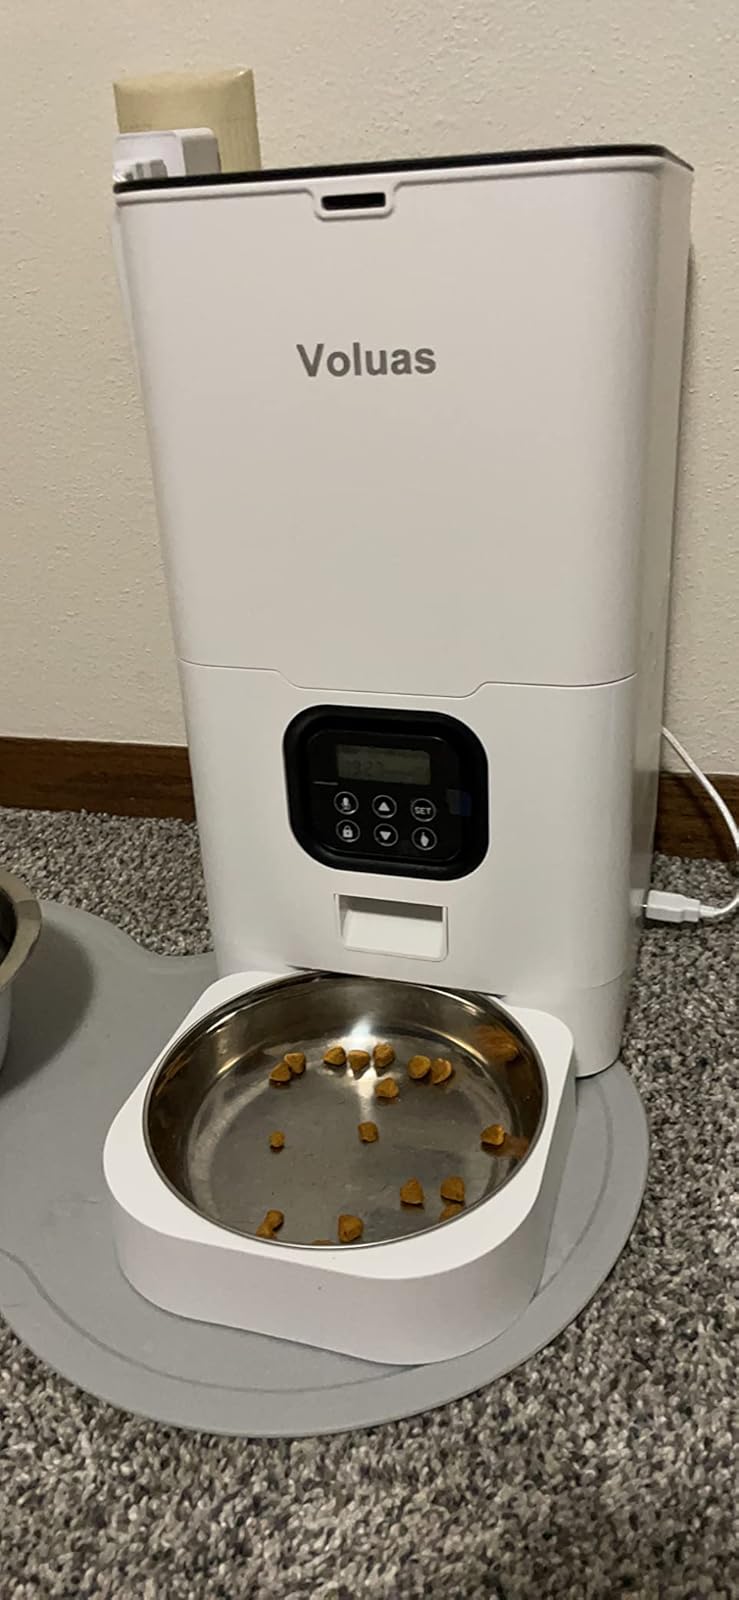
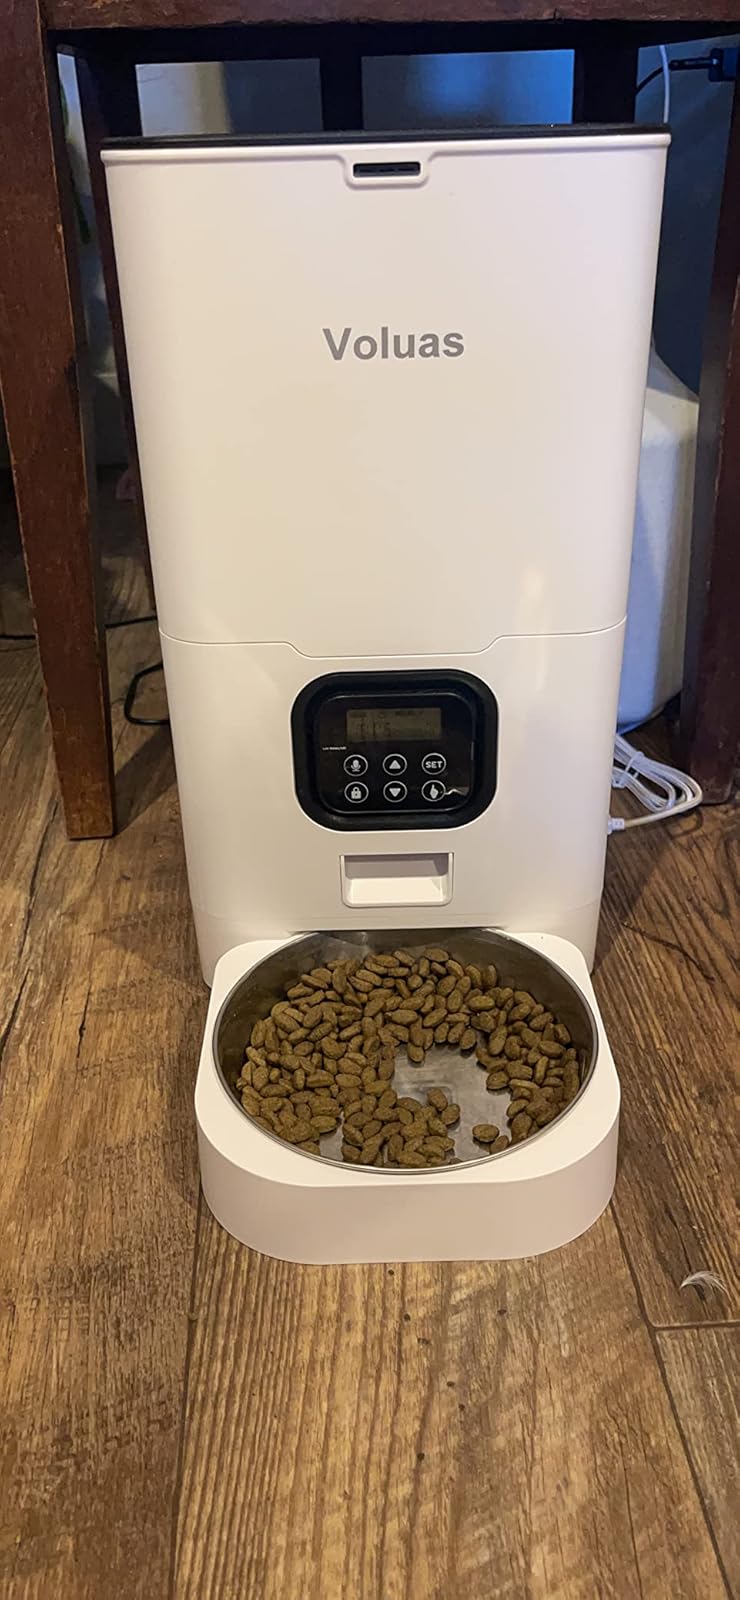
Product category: items_feeder
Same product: yes